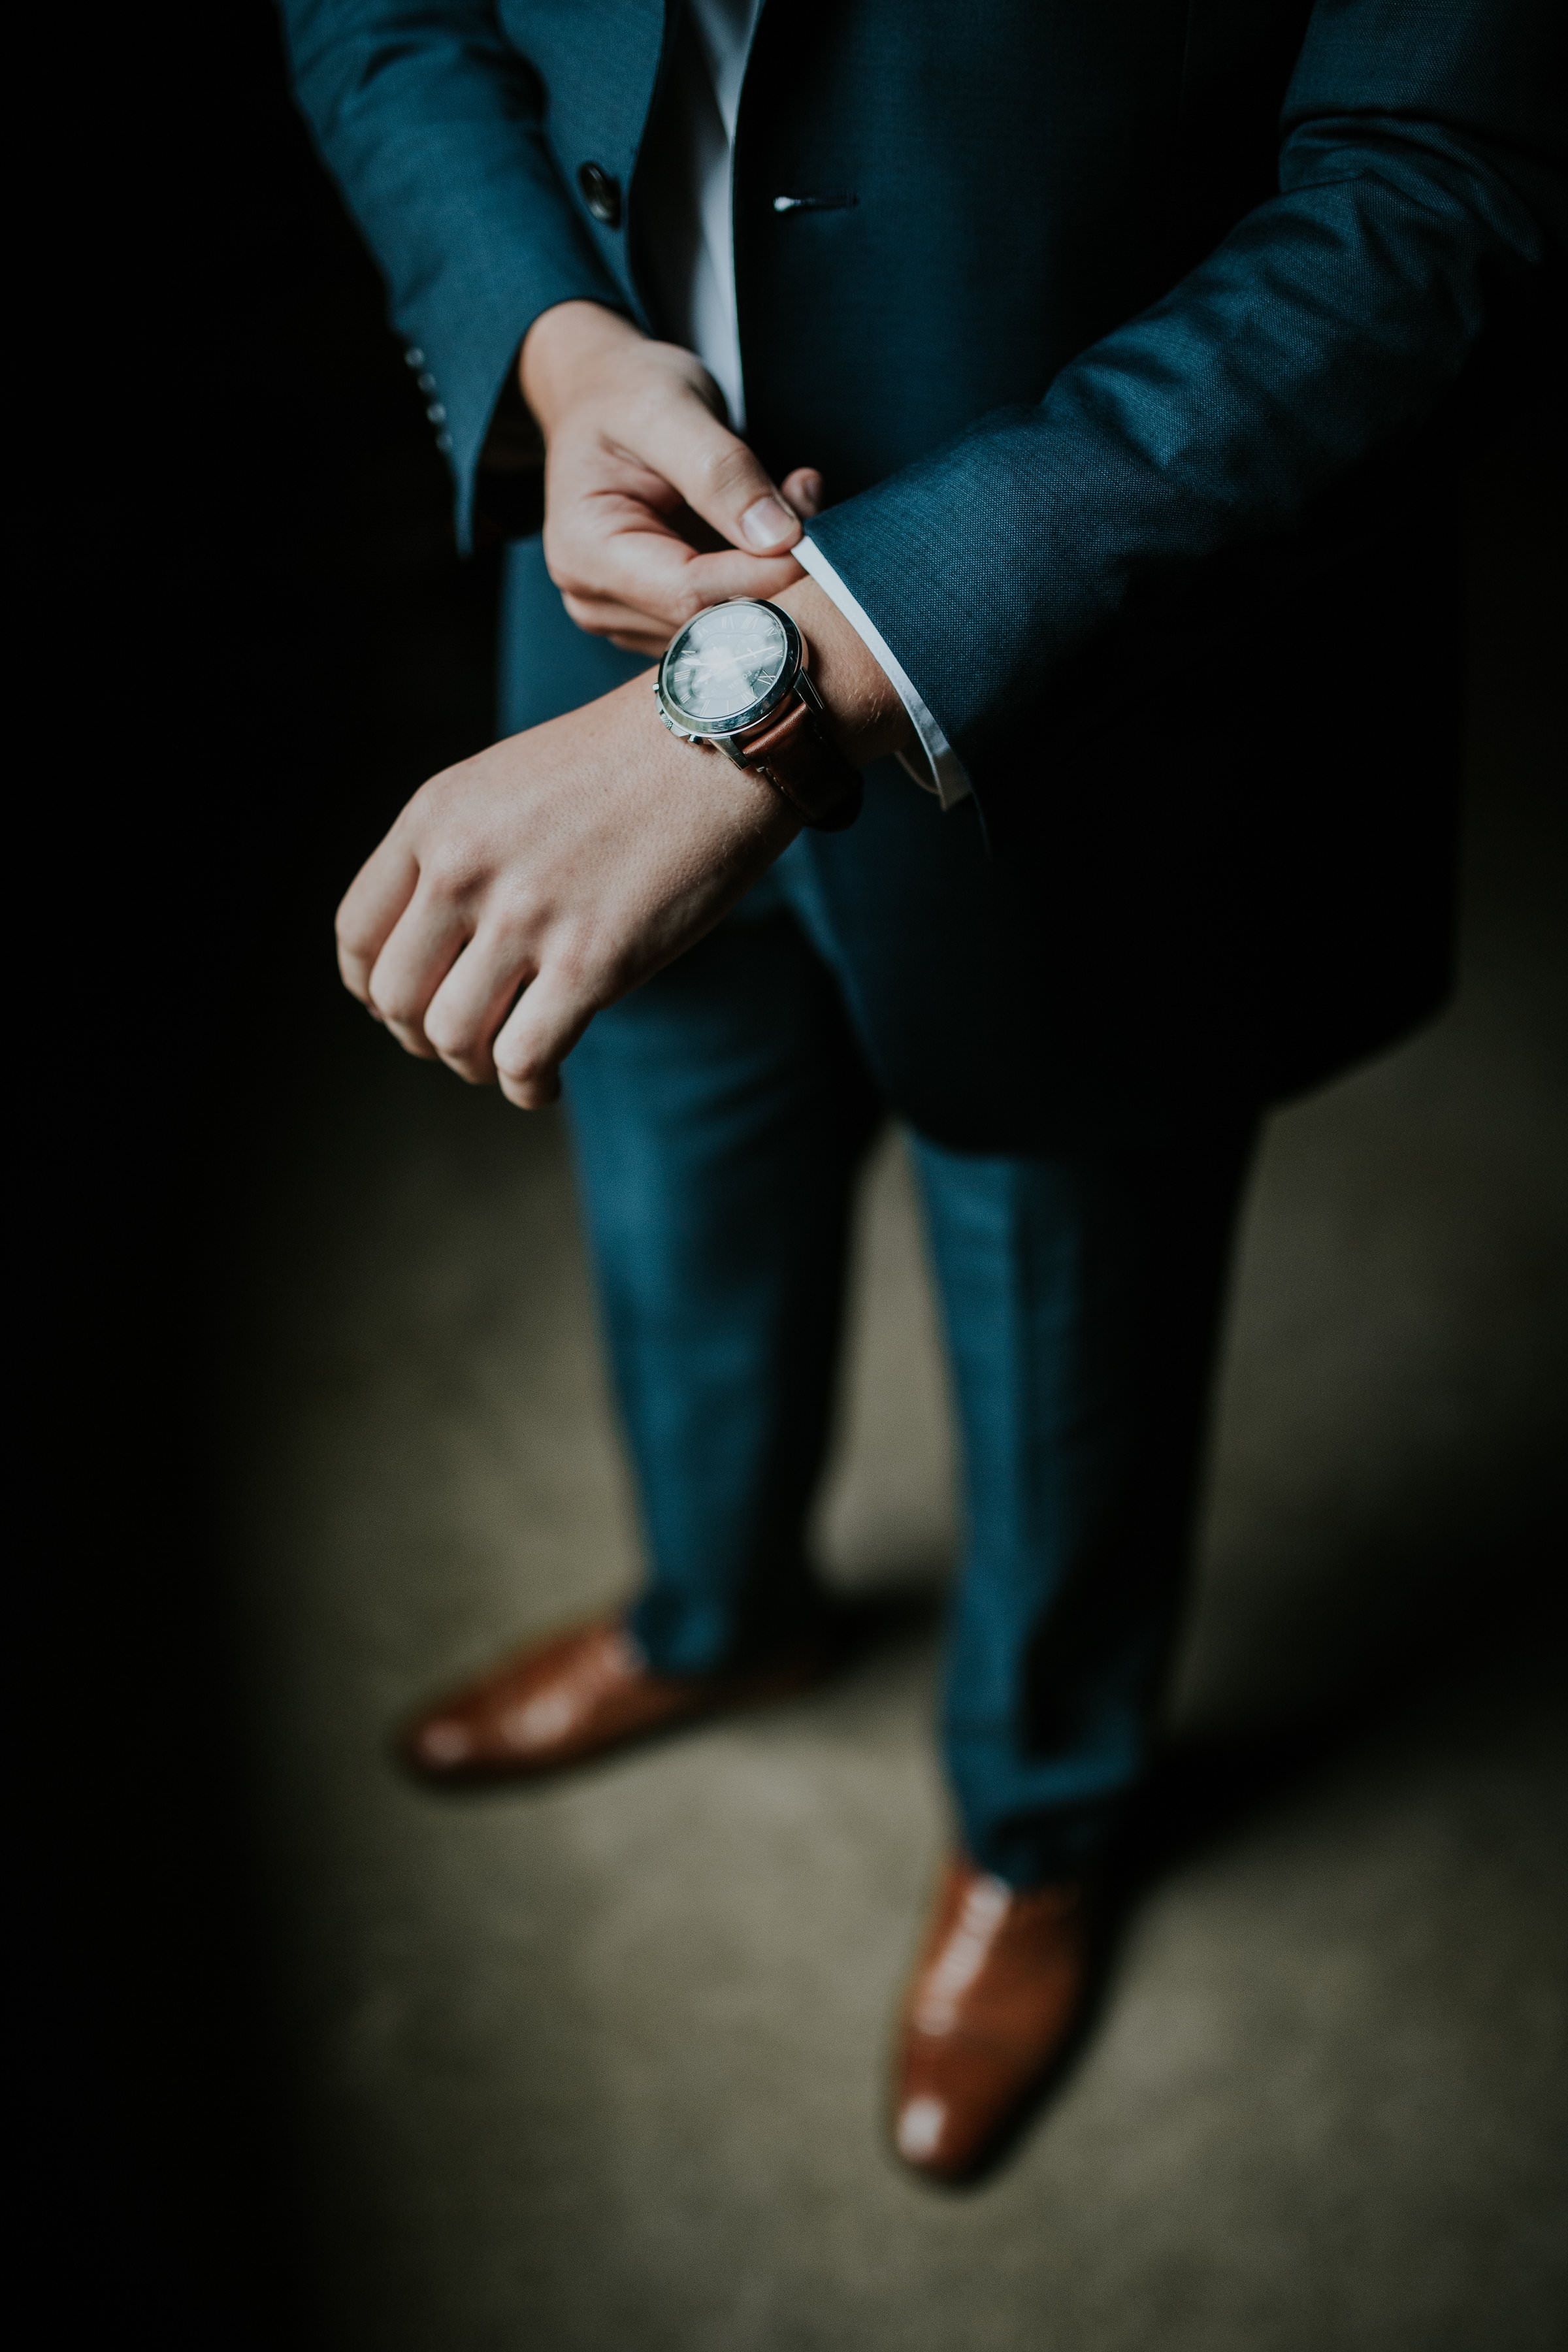
hand, man, suit, photography, finger, fashion, blue, shoes, wristwatch, hands, footwear